Stagecoach Manchester

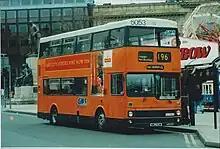
GM Buses South MCW Metrobus in central Manchester

In December 1993, GM Buses was split into two companies: "GM Buses North" and "GM Buses South". It was planned that the two companies would compete against one another but, in practice, they stuck to the sides of Manchester as indicated by their names.